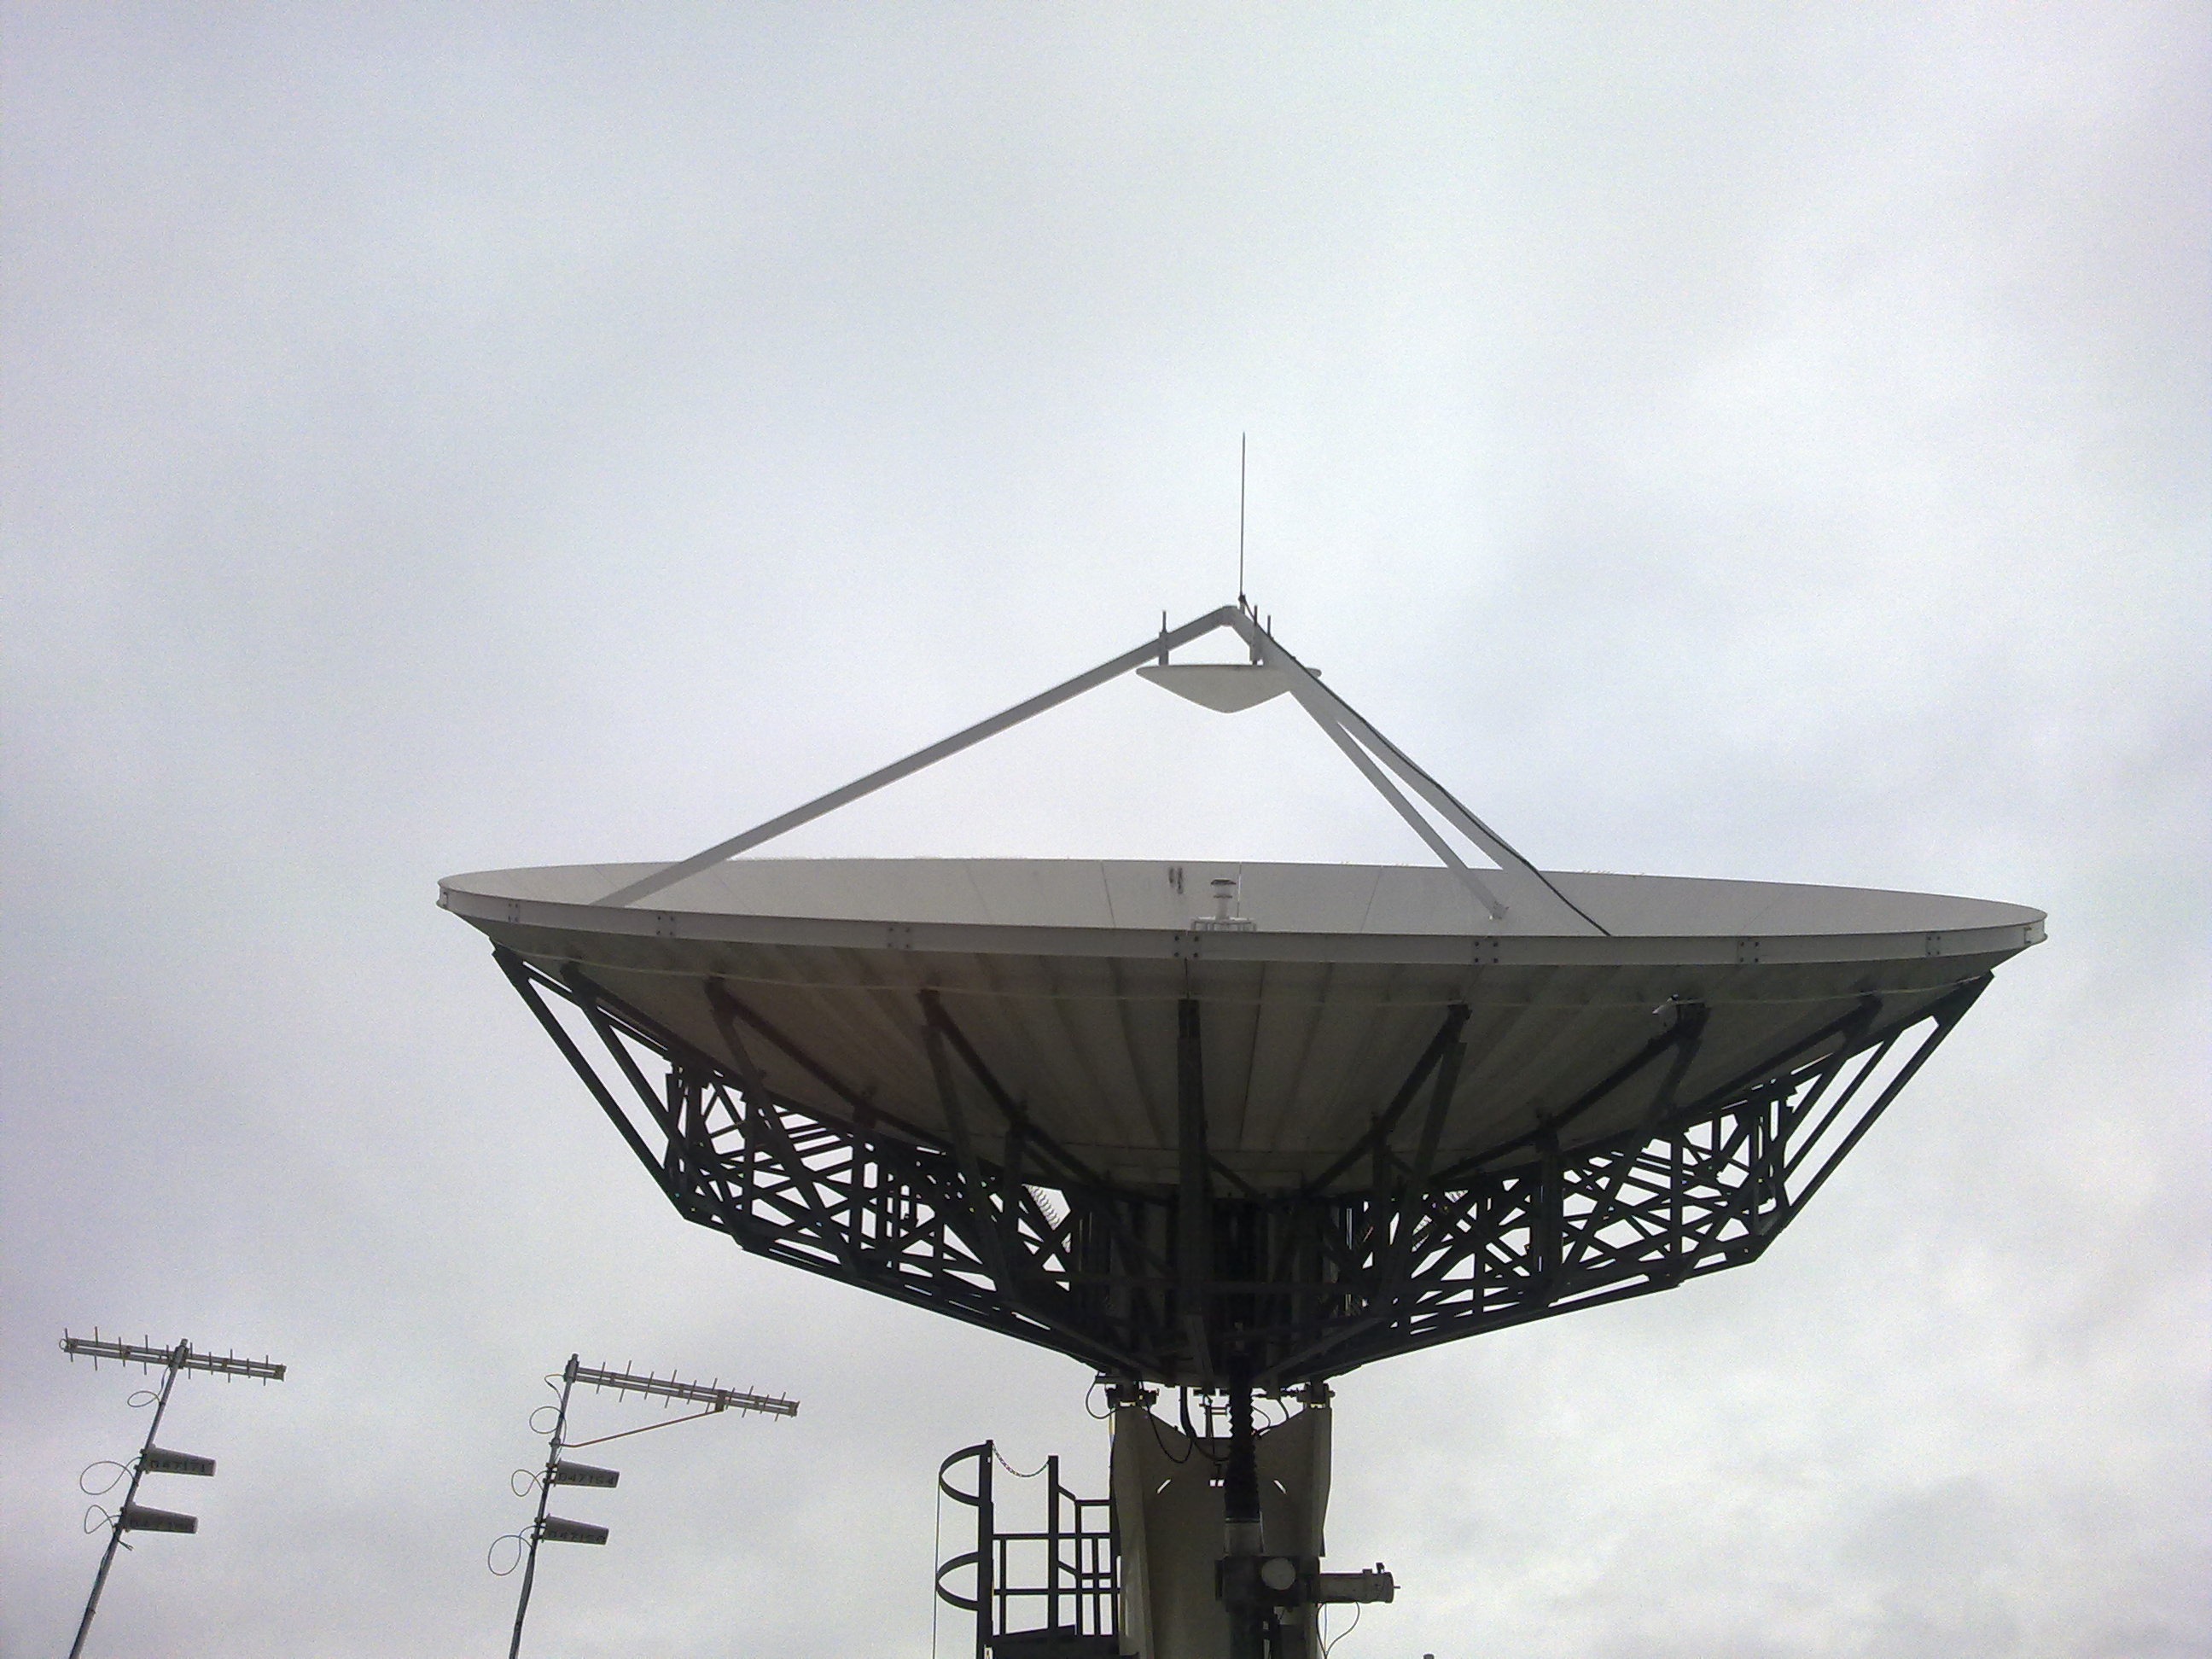
light, antenna, ceiling, line, street light, lighting, satellite dish, light fixture, reception, parabolic mirrors, ground station, satellite antenna